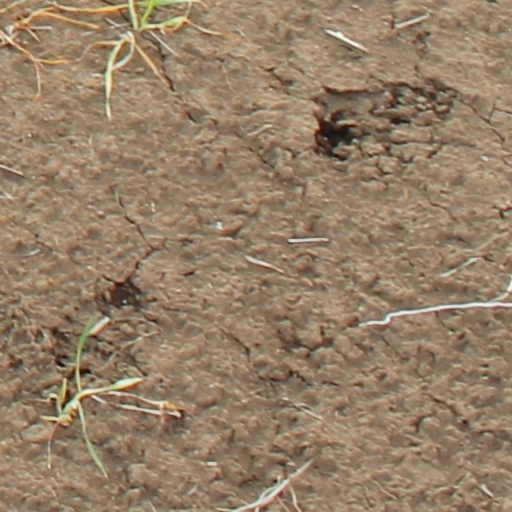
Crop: wheat